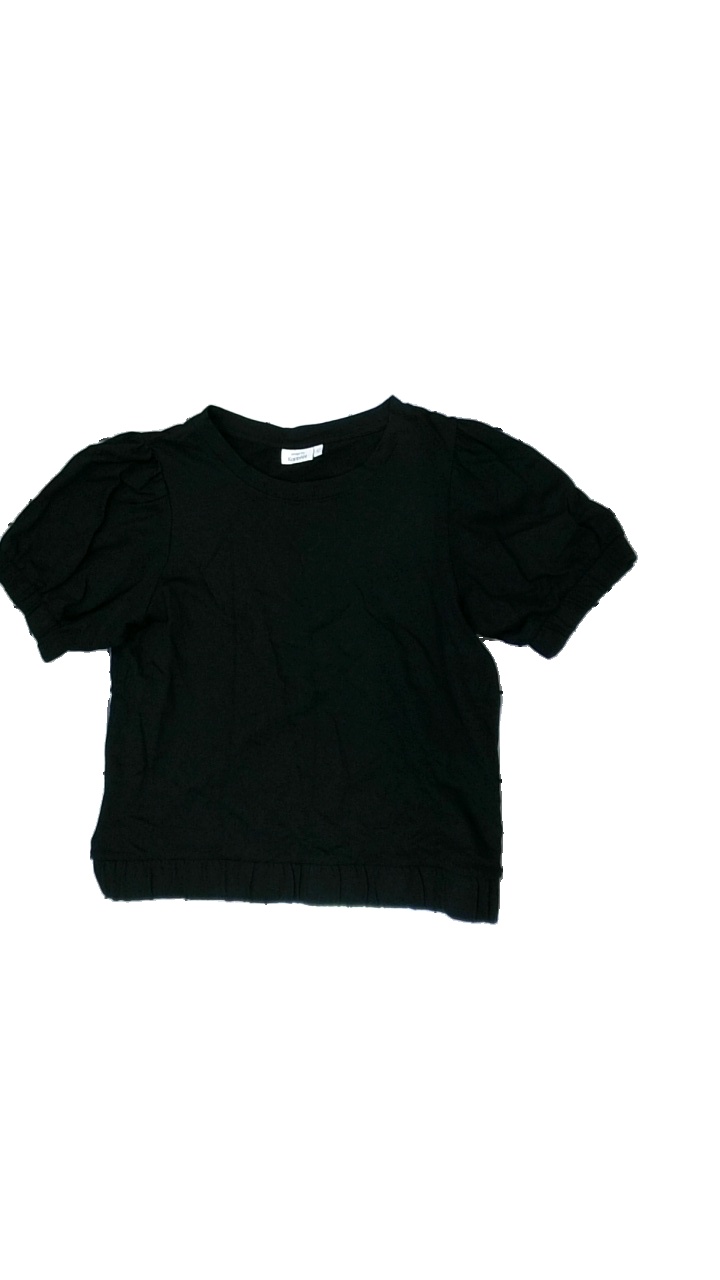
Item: T-shirt (Ladies)
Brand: Kappahl
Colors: Black
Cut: C-collar
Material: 100% Cotton
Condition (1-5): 5
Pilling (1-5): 5
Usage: Reuse
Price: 50-100